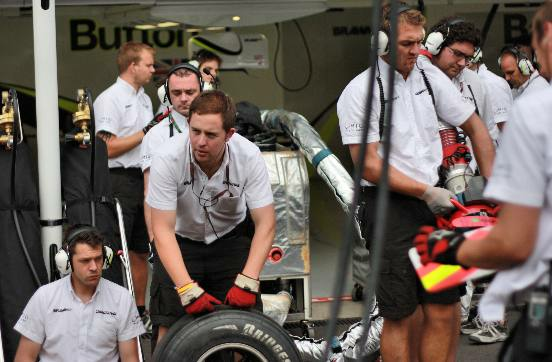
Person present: Yes